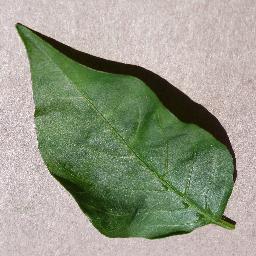
Label: Pepper,_bell___healthy